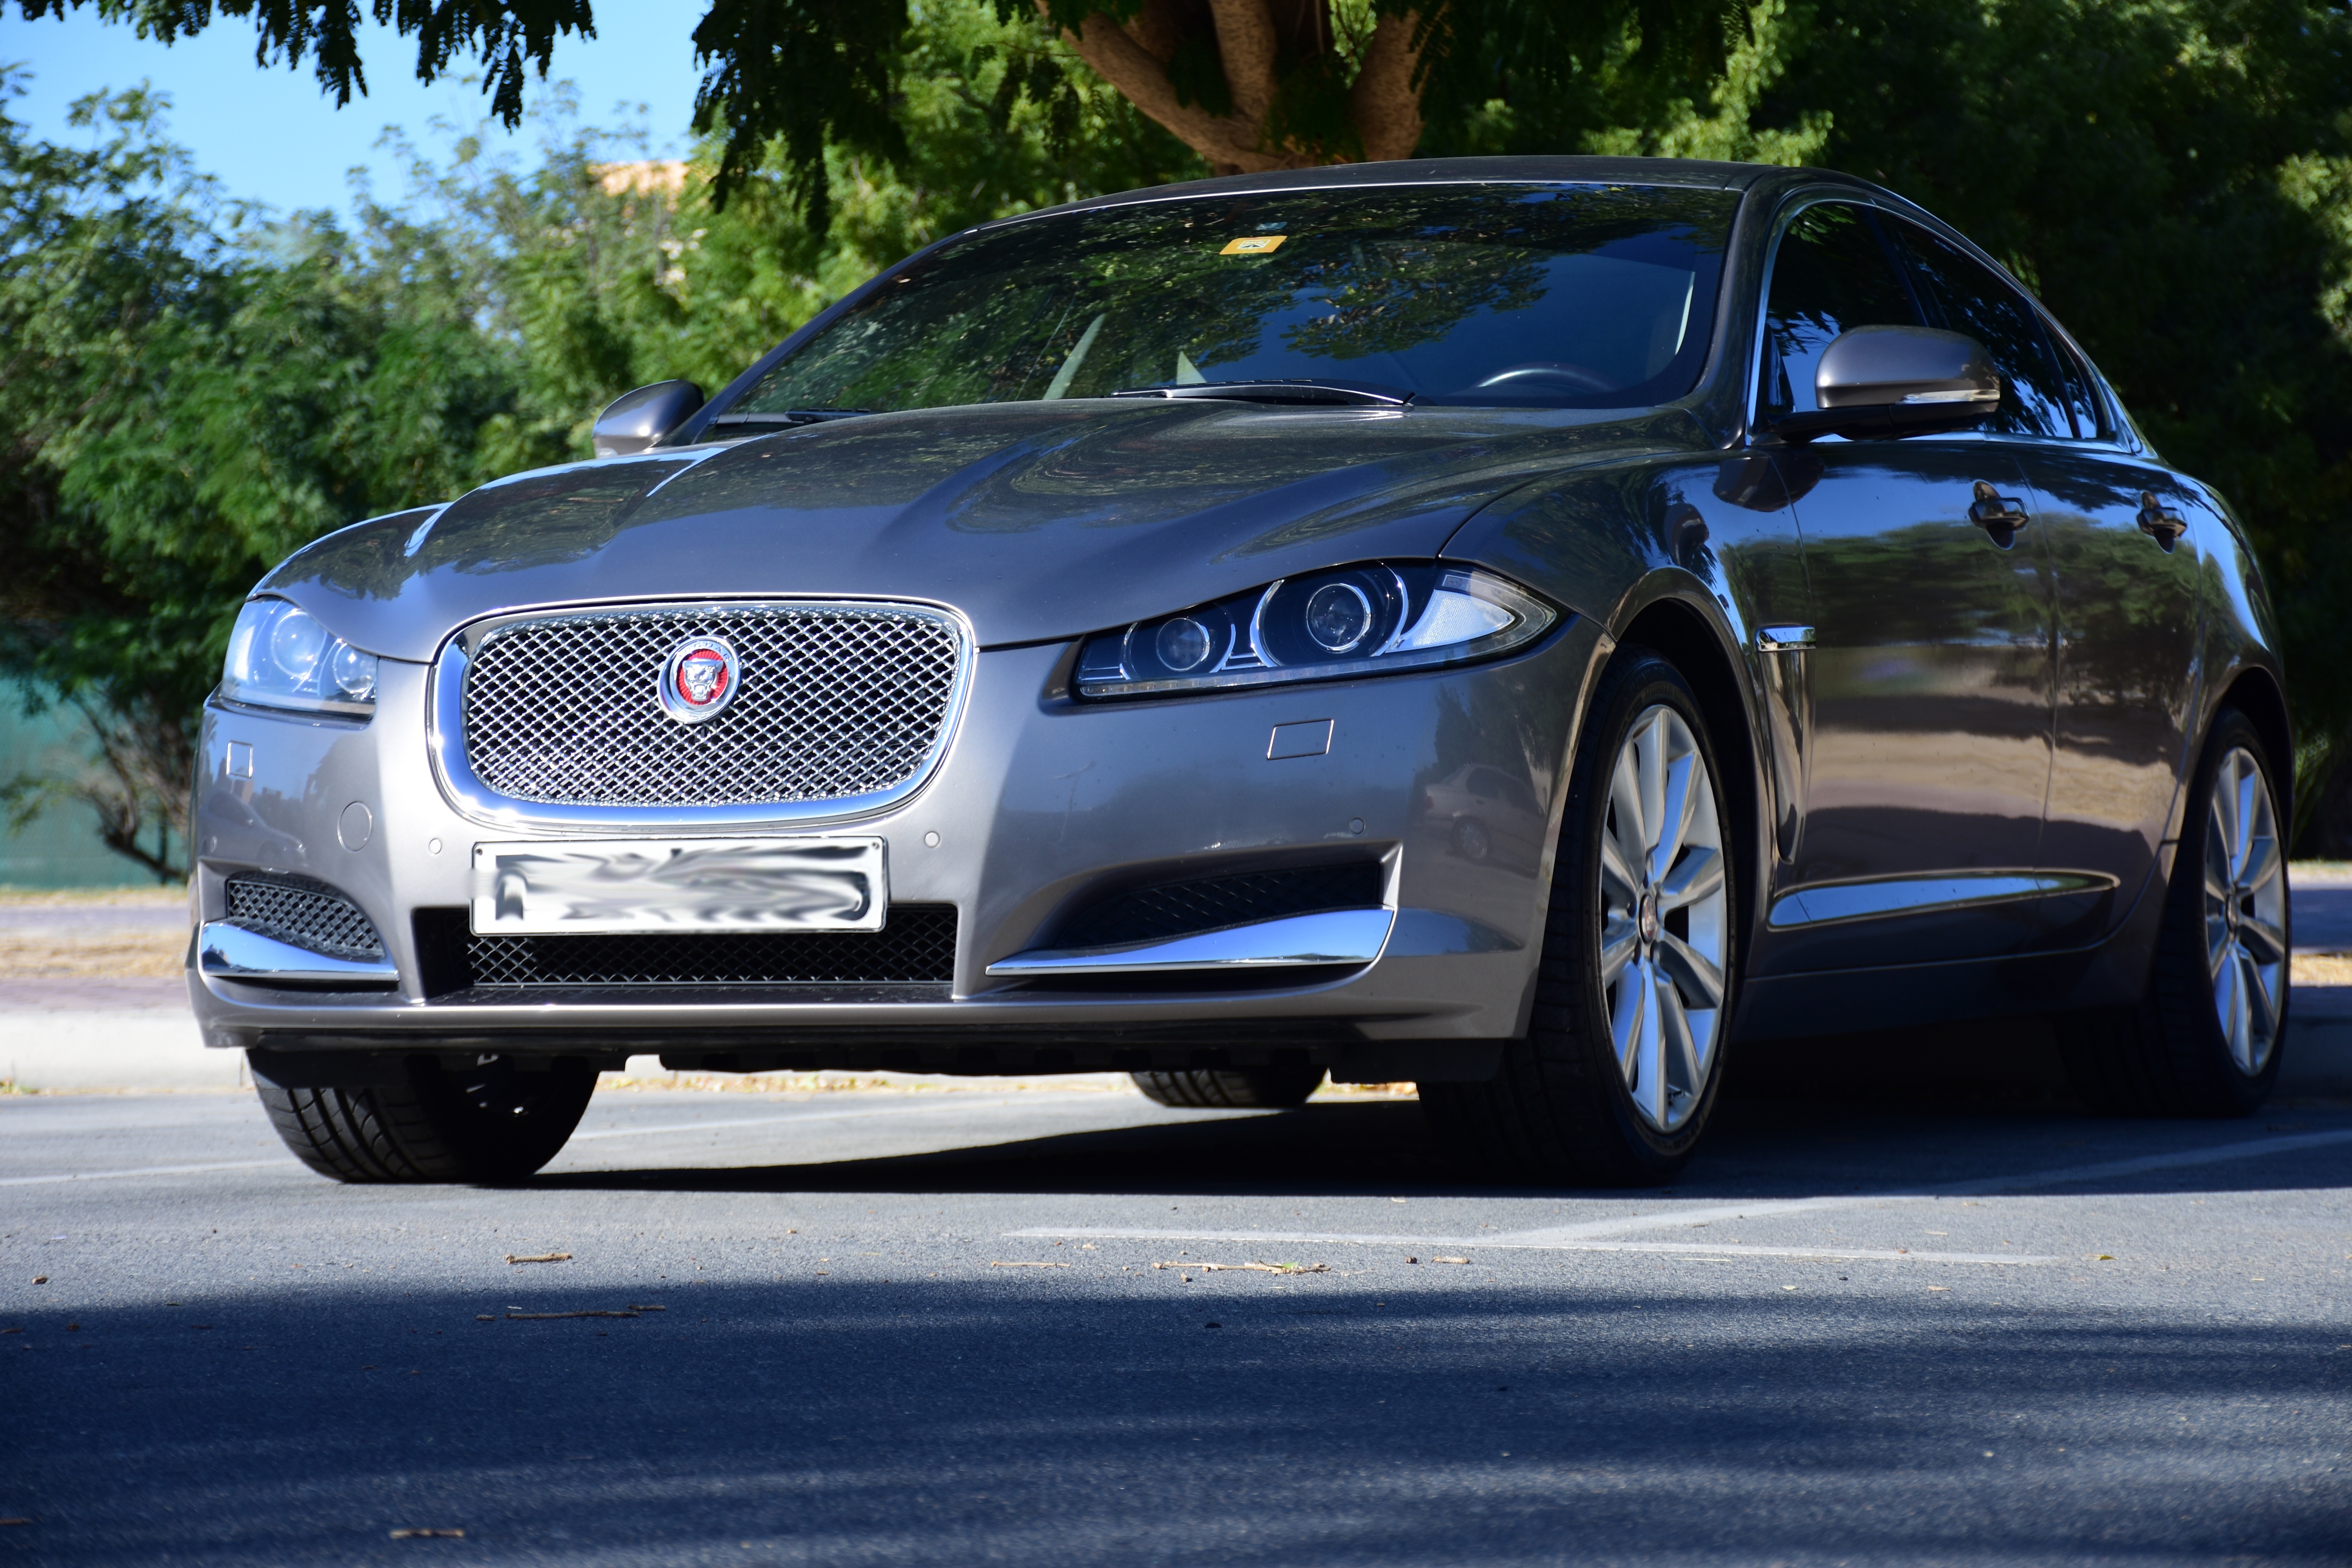
car, wheel, automobile, vehicle, auto, sedan, jaguar, buy, land vehicle, car sales, dealership, automobile make, automotive design, luxury vehicle, performance car, family car, executive car, sports sedan, full size car, jaguar xf